Kayno Yesno Slonce

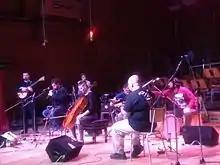
Kaino Jesno Slonce Studio 1 concert at the Bulgarian National Radio, Sofia, March 22, 2016

Kayno Yesno Slonce is a Bulgarian Ethnoambient band formed in 2003. Though tending to reach beyond mainstream culture and at some points acting as a counter to it and to commercial success, Kayno Yesno Slonce's music was praised at several occasions by some of the most popular Bulgarian newspapers.